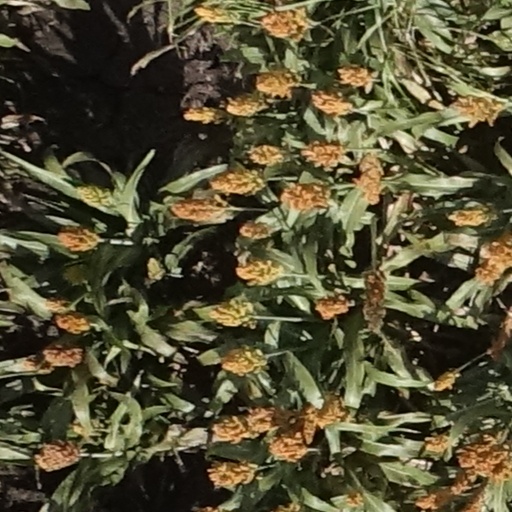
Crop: sorghum